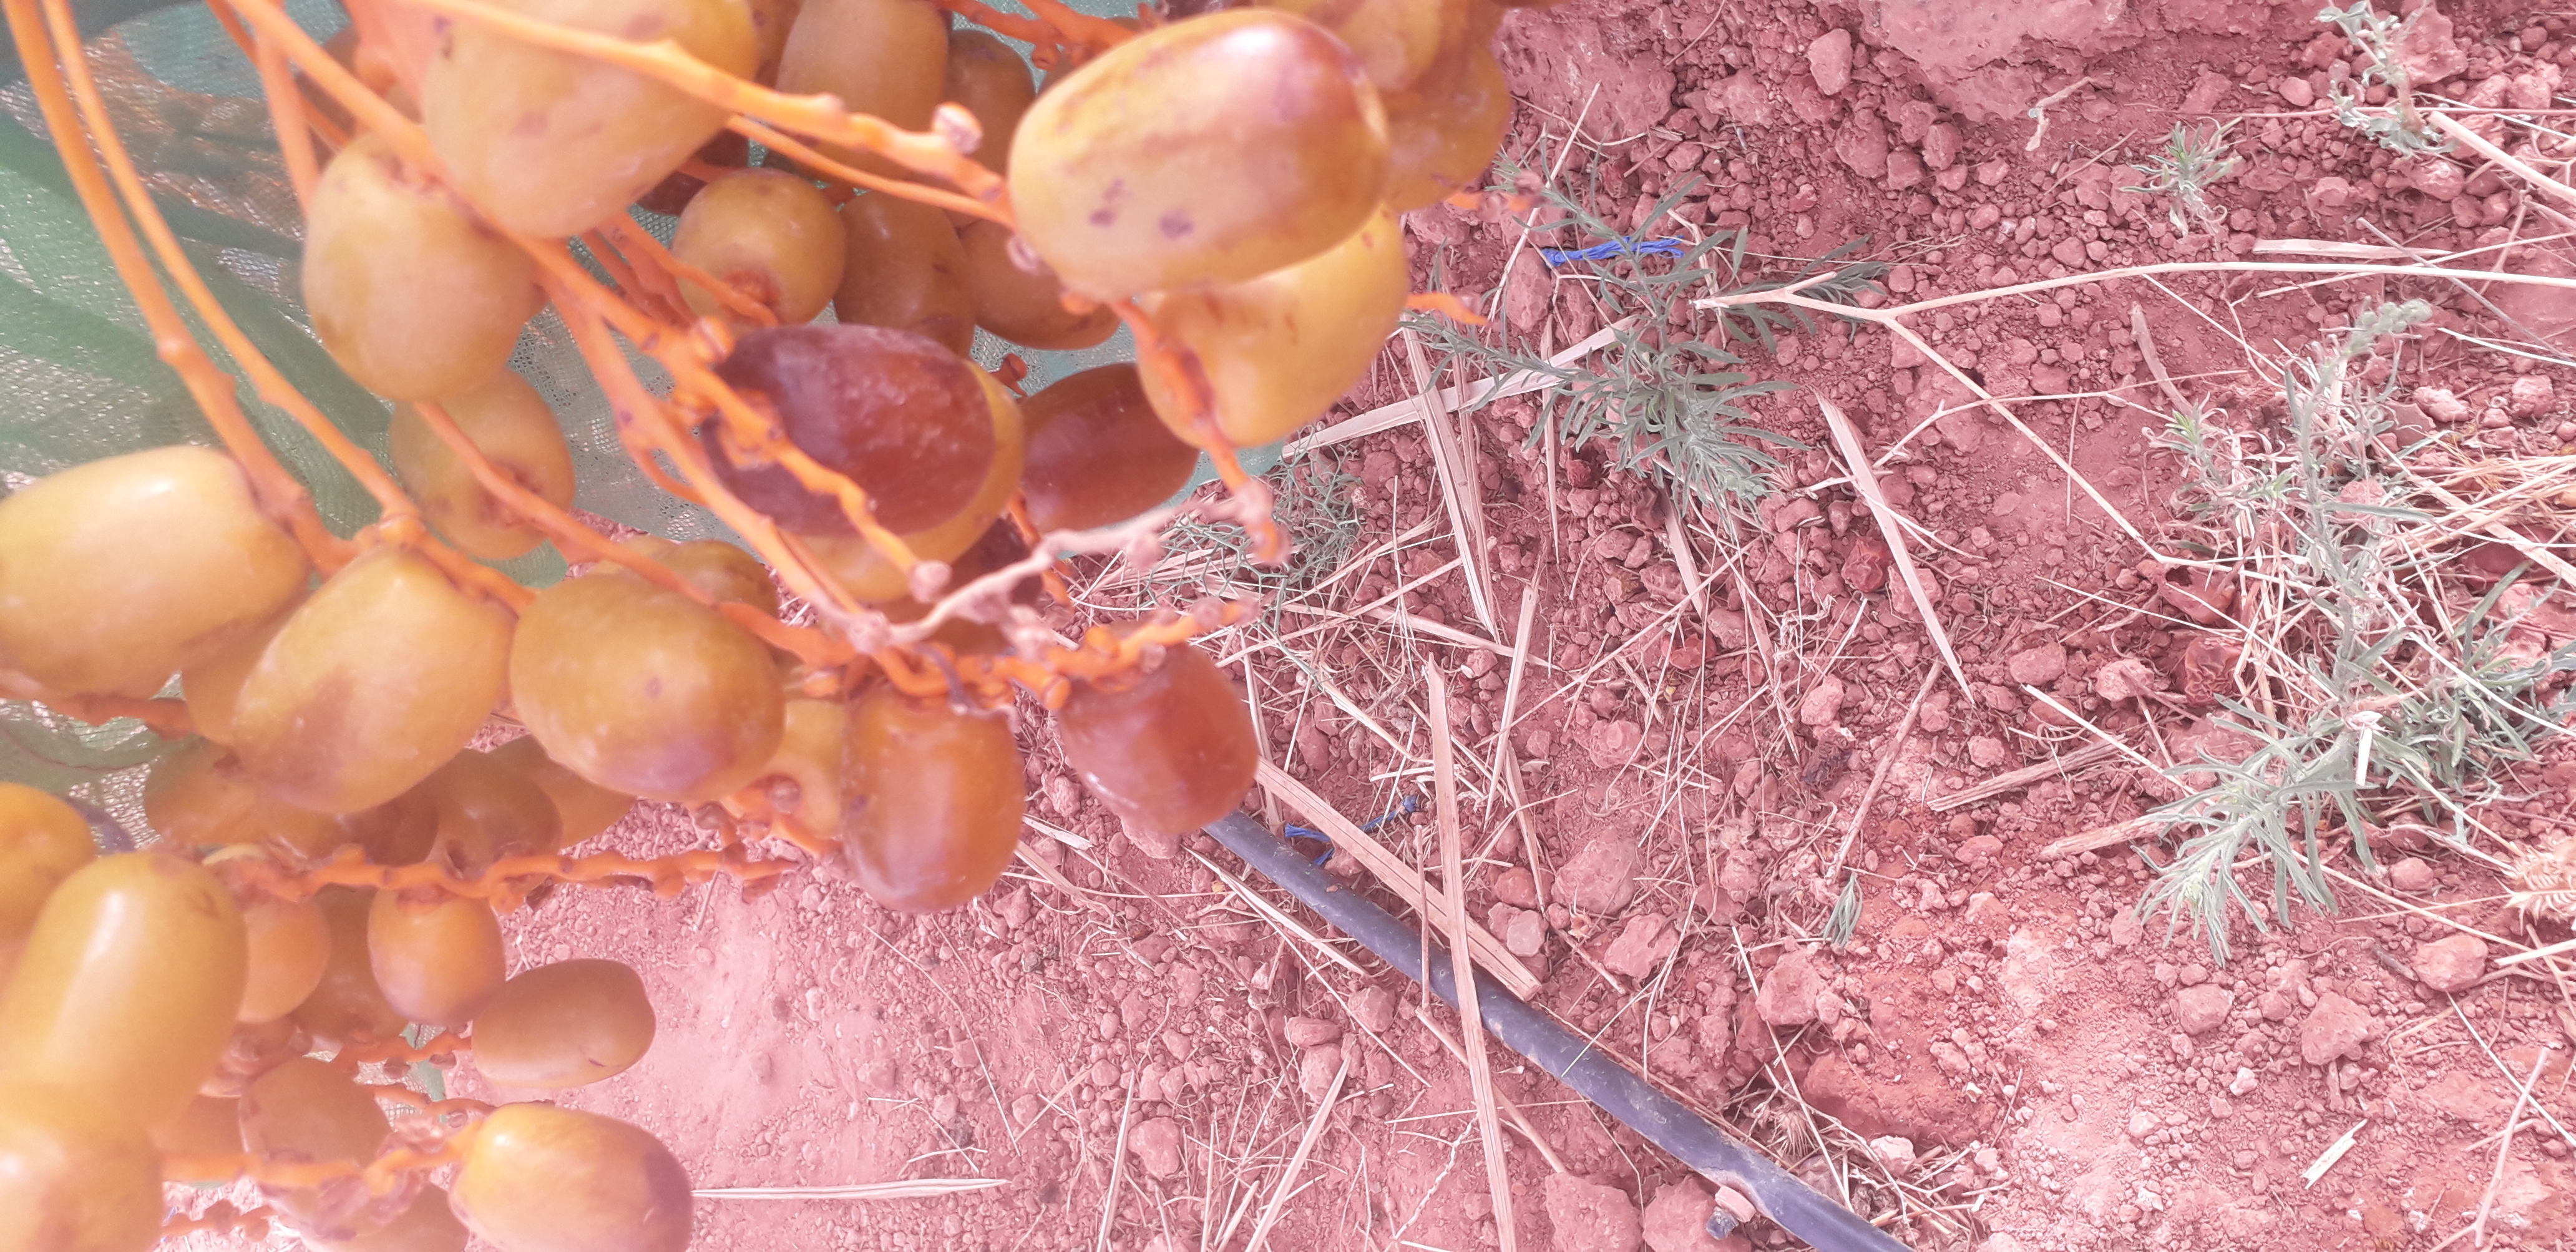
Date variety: Boufagous